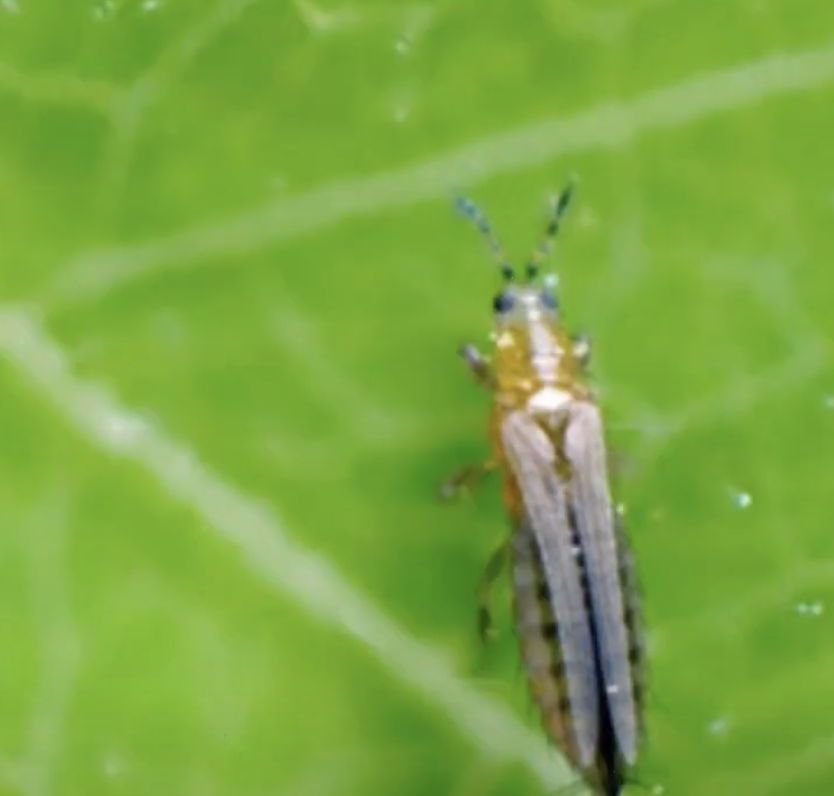
Label: thrips_disease